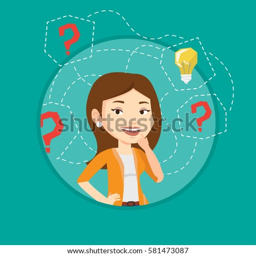
caucasian business woman having creative idea .